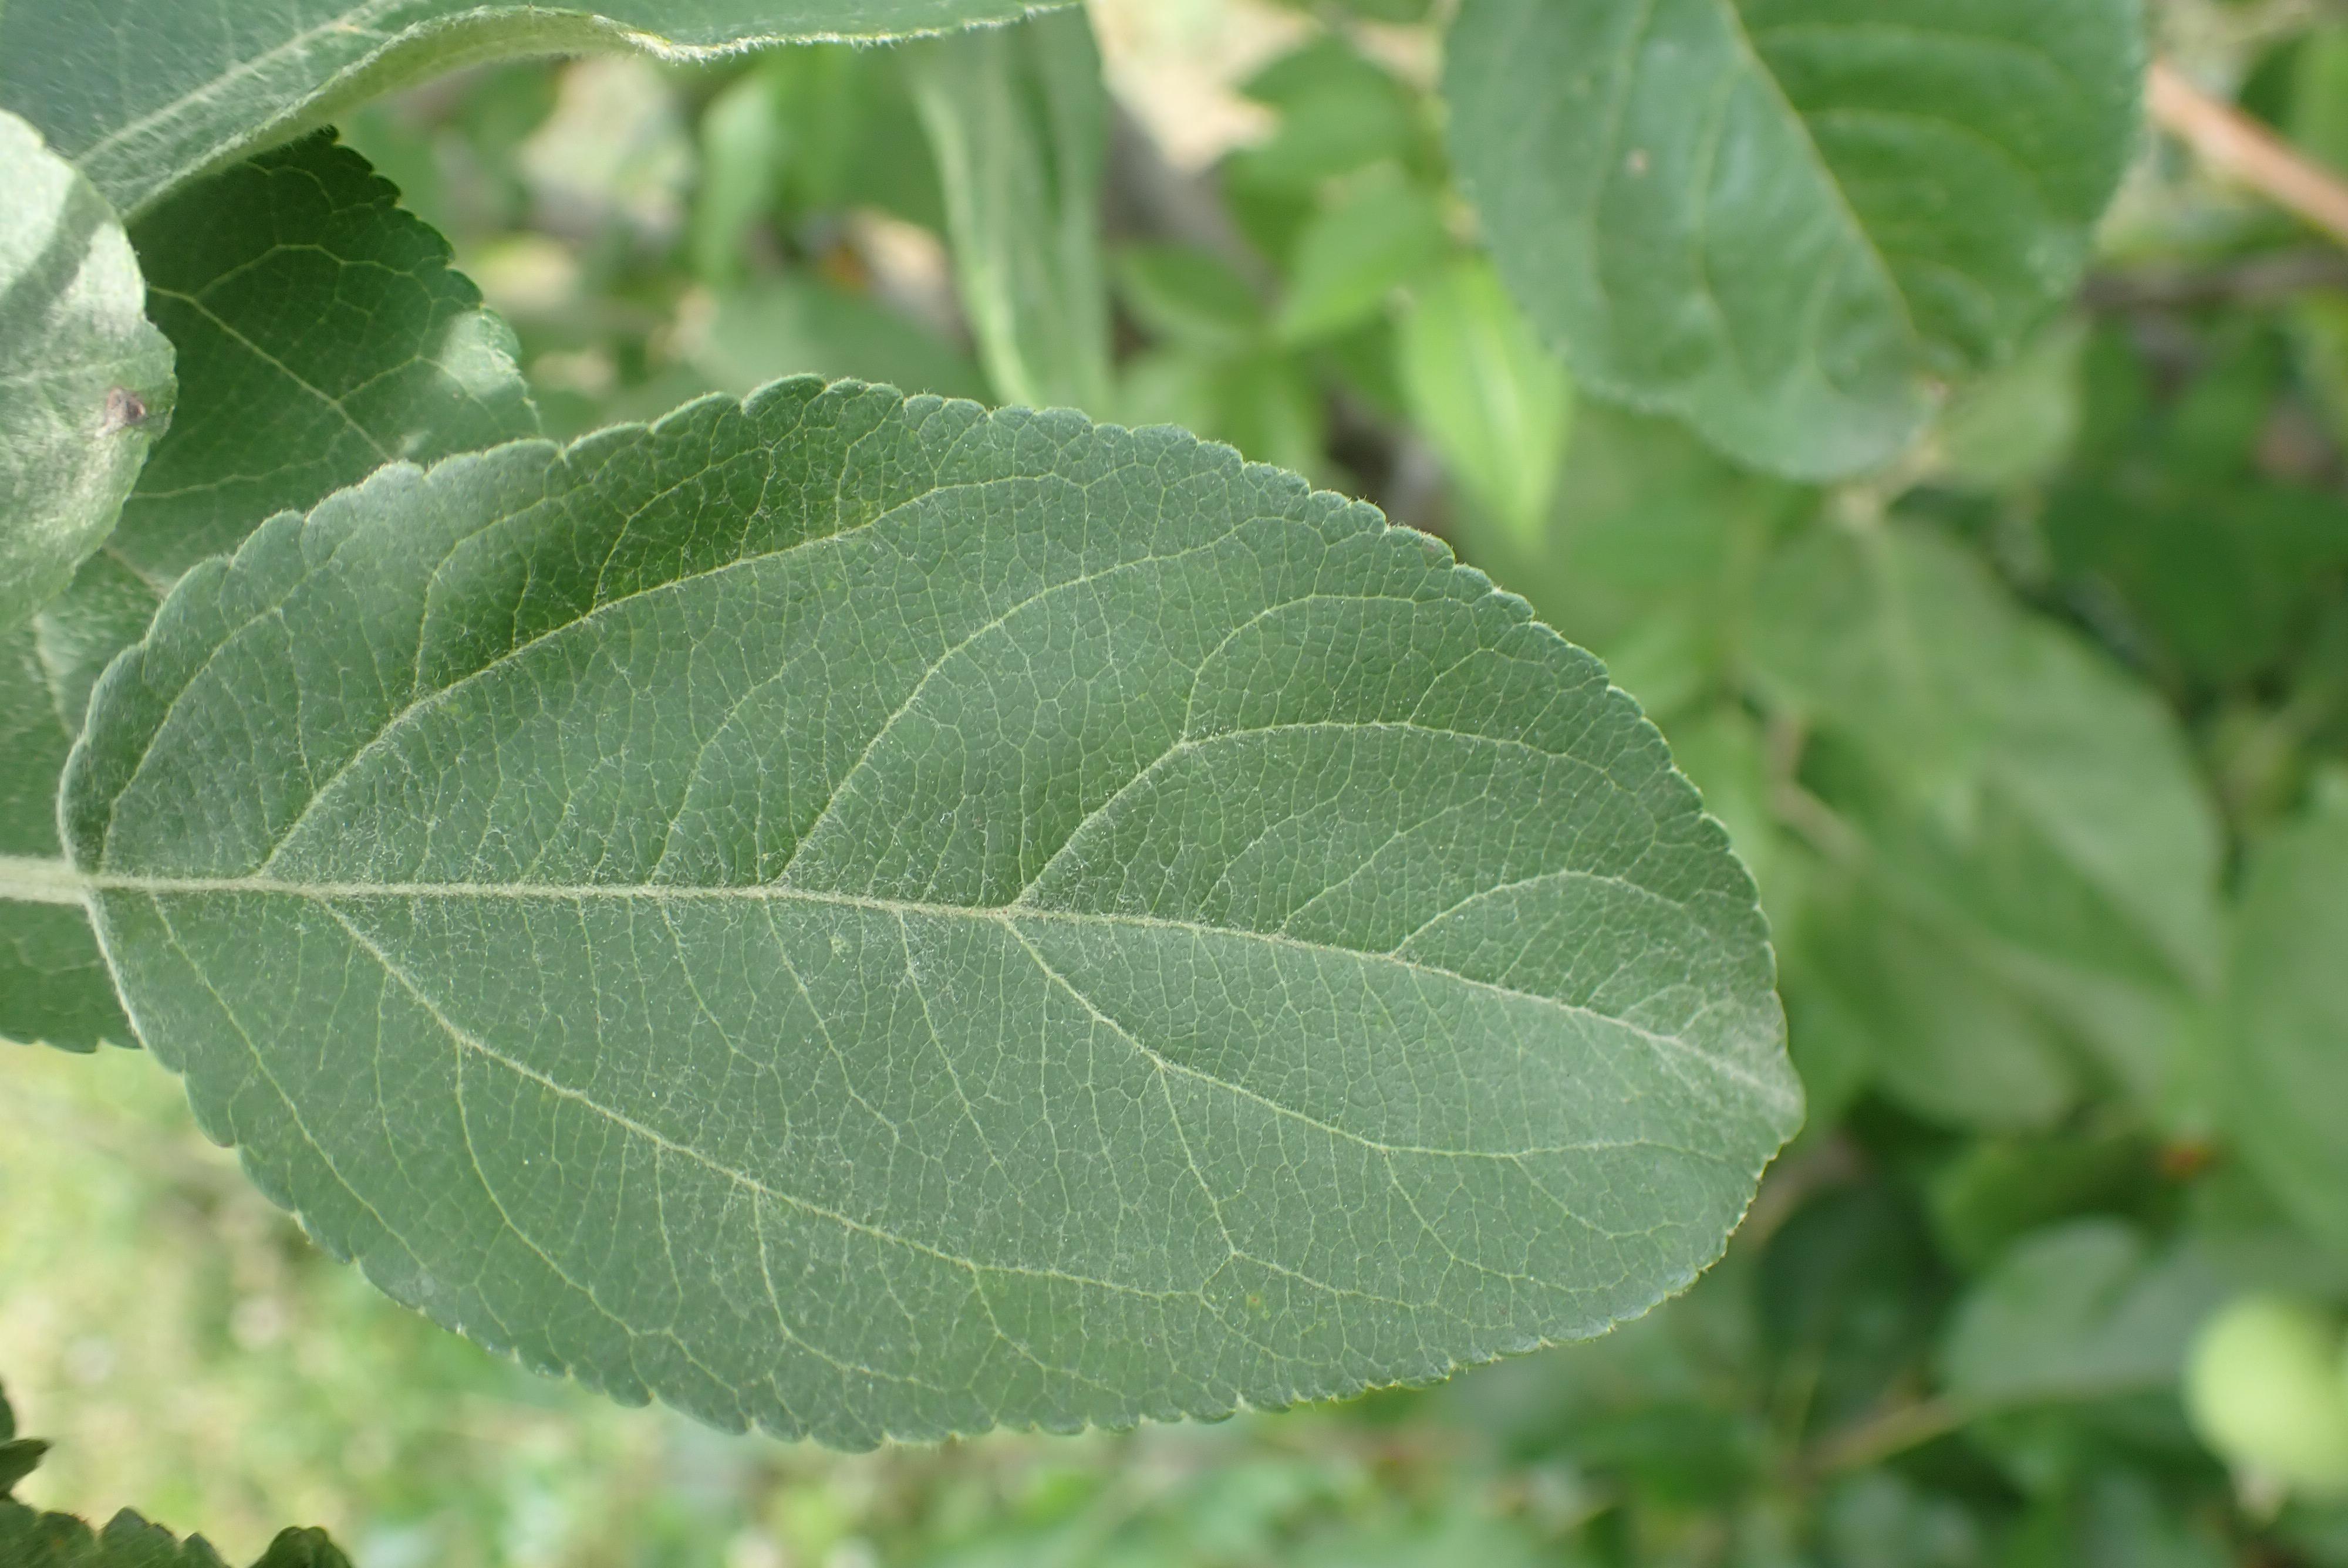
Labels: healthy